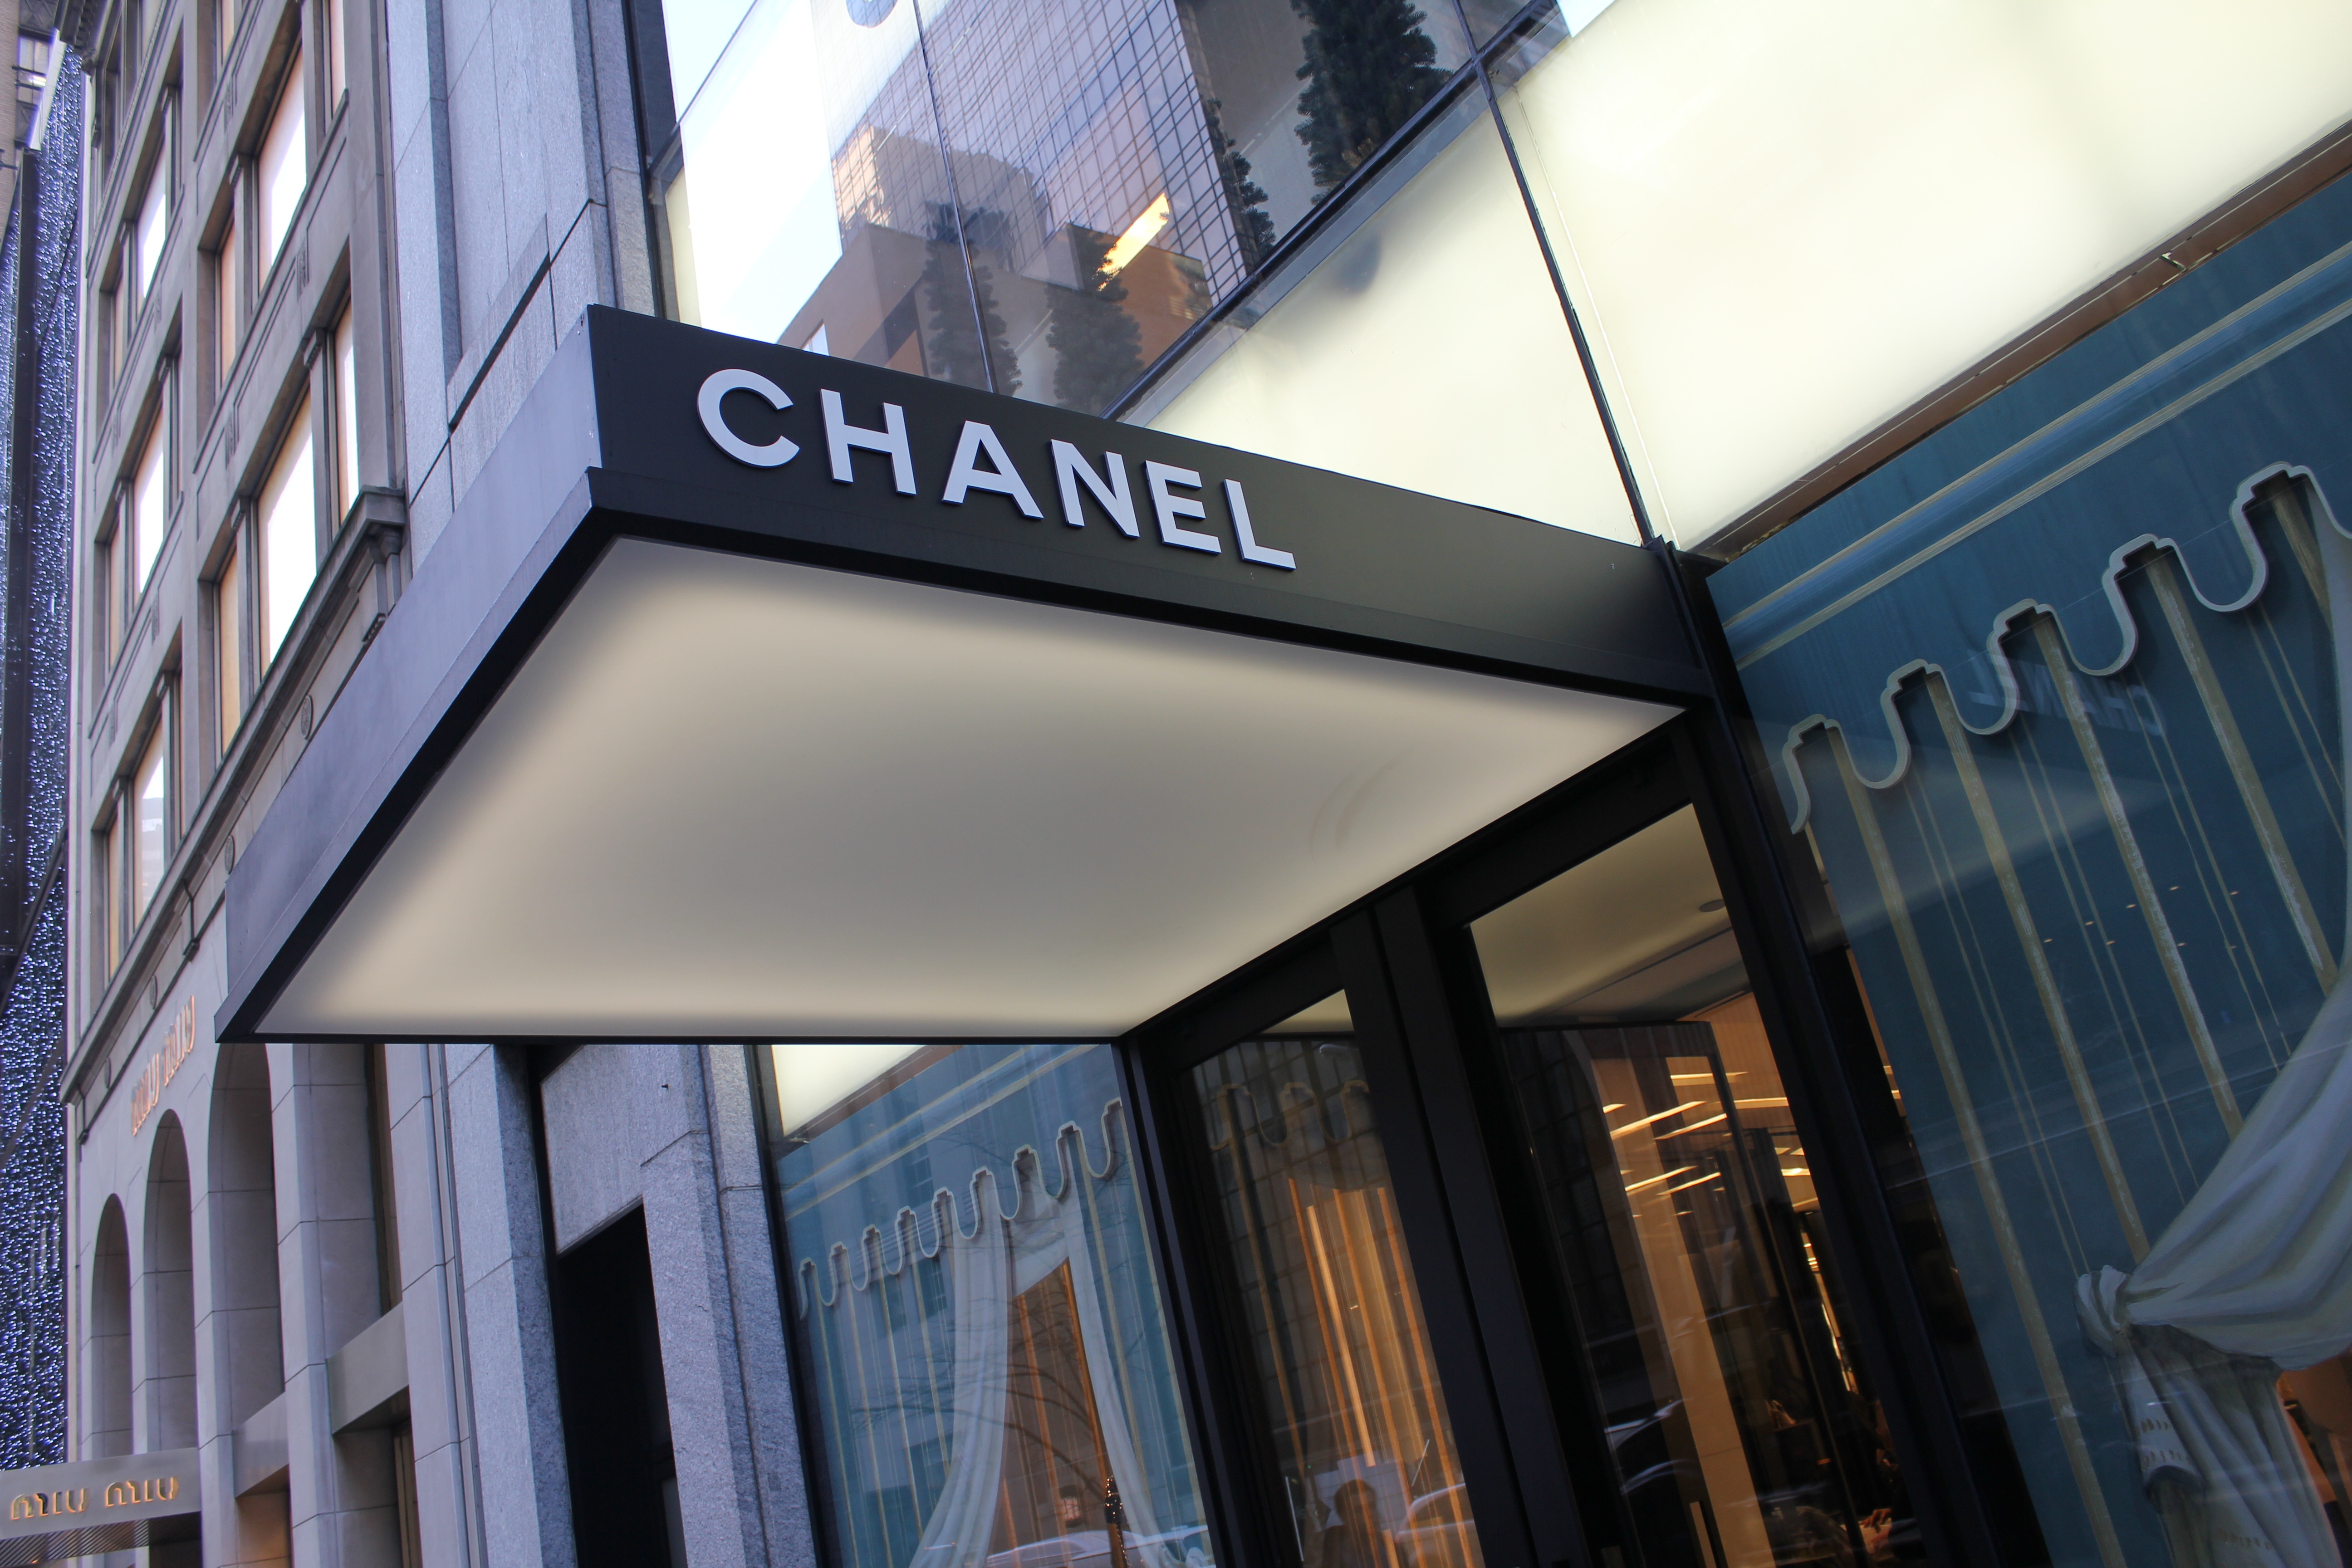
new york, shop, facade, interior design, chanel